Pearl Pu

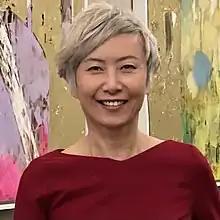
Pu in 2021

Pearl Pu is a Chinese-born Swiss computer scientist. After completing her Ph.D. from the University of Pennsylvania, she obtained the Research Initiation Award (known as the Career Award) from NSF before moving to Switzerland. She has been a faculty member and senior scientist at École Polytechnique Fédérale de Lausanne, where she founded the Human-Computer Interaction Group in 2000.